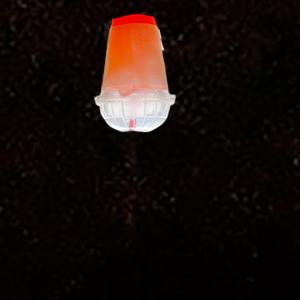
Label: cups